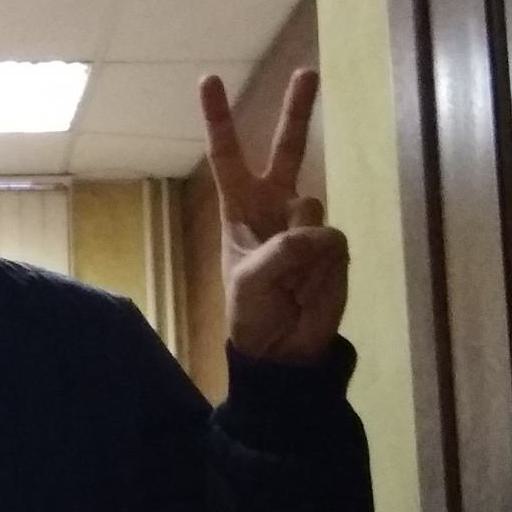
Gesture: peace